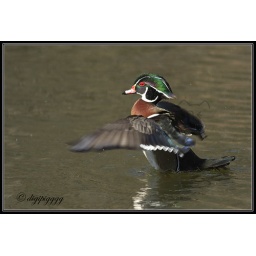
There are more than 10 wood duck in High Park Toronto water pool this year